Volker Strassen

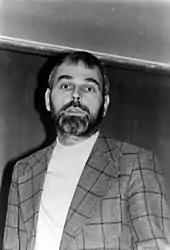
Strassen in 1979

Strassen was born on April 29, 1936, in Düsseldorf-Gerresheim. After studying music, philosophy, physics, and mathematics at several German universities, he received his Ph.D. in mathematics in 1962 from the University of Göttingen under the supervision of . He then took a position at the department of mathematics and later at the department of statistics at the University of California, Berkeley, where he eventually became an associate professor.